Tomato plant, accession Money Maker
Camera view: bottom (45 deg); turntable rotation: 0 degrees
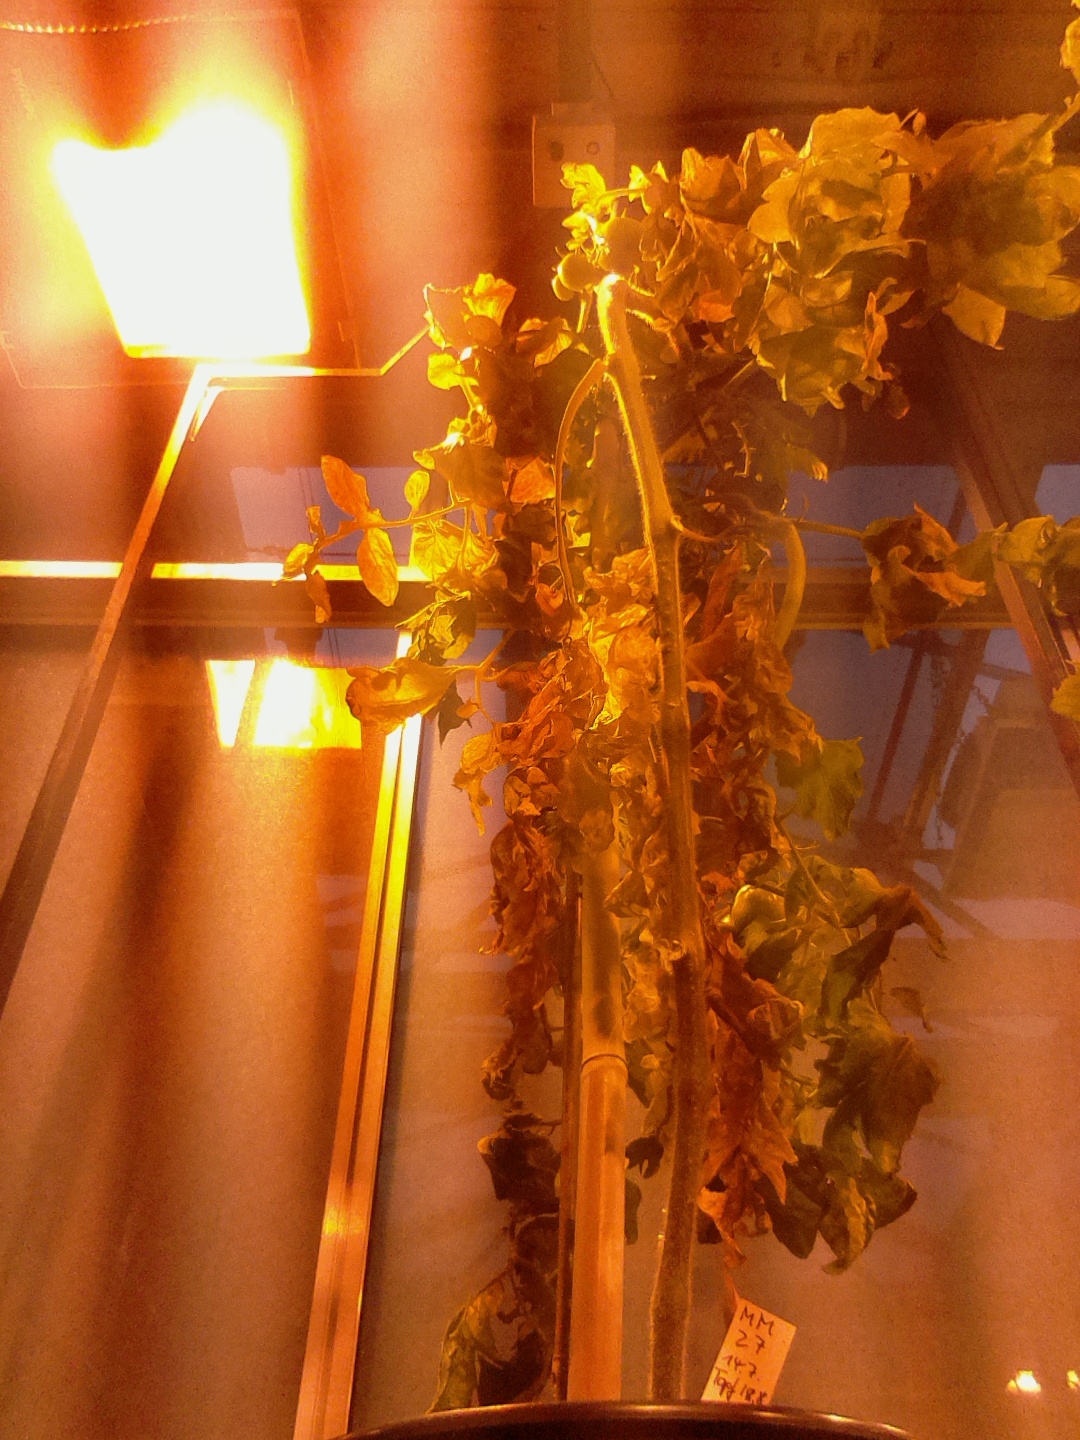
BBCH growth stage 79: 90% -100% of final fruit size